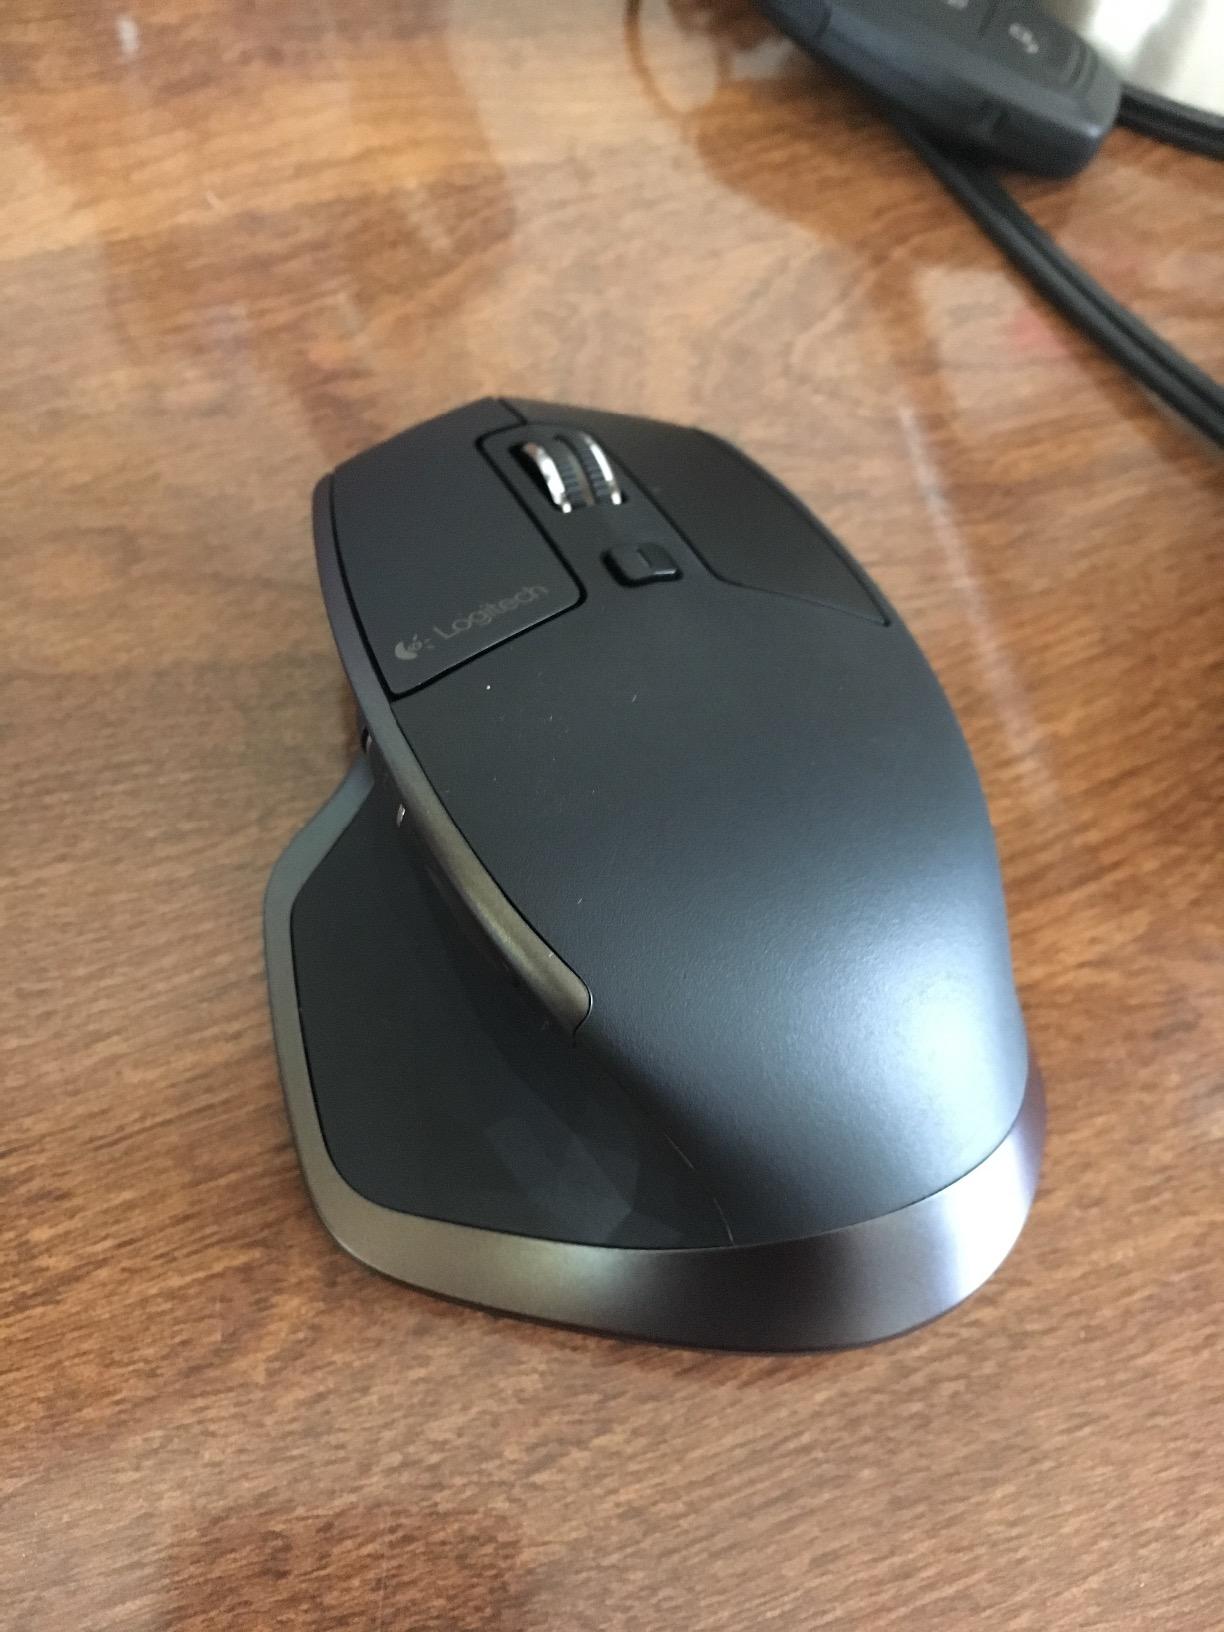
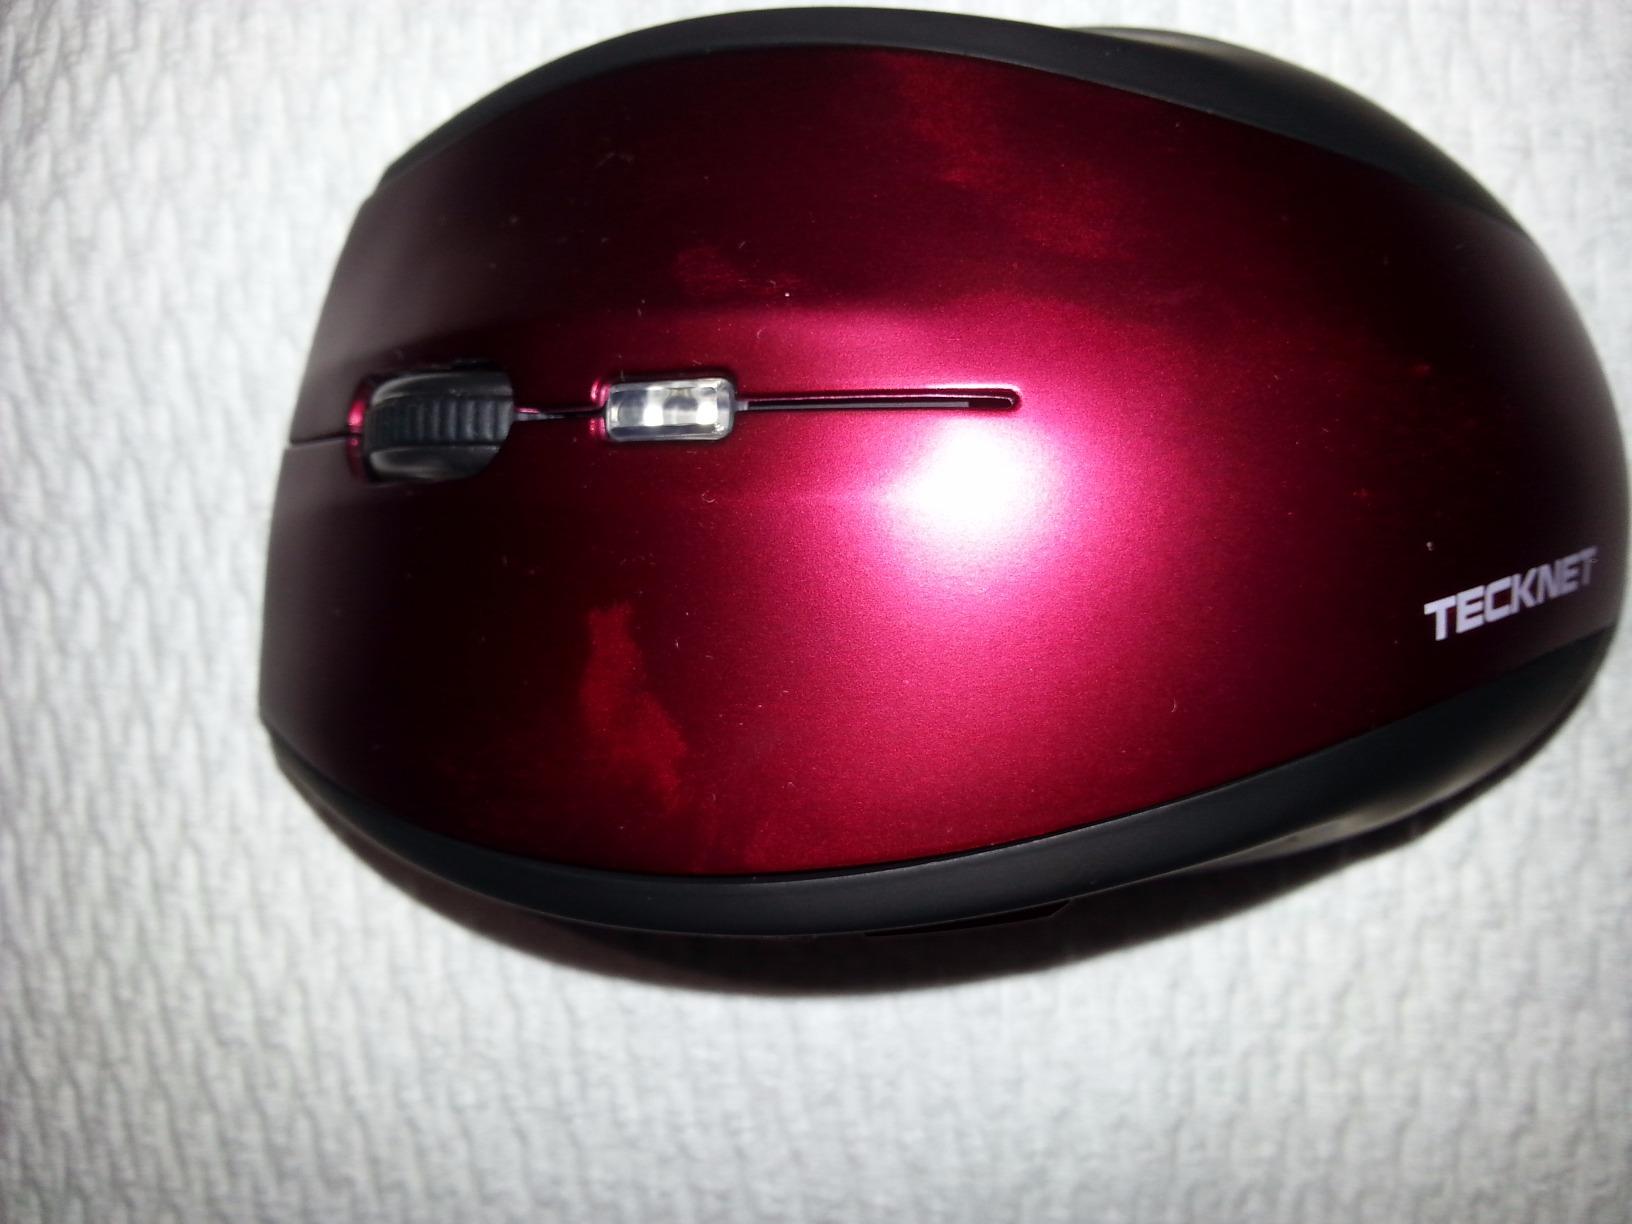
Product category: mouse
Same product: no